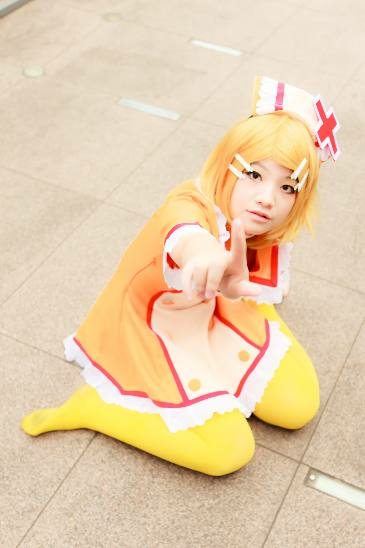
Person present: Yes